Ralph Regenvanu

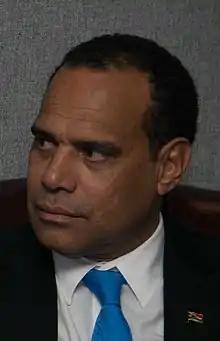
Regenvanuga in 2018

Ralph John Regenvanu (born 20 September 1970 in Suva, Fiji) is a Ni-Vanuatu anthropologist, artist and politician. He has been a Member of Parliament since September 2008, was a member of Cabinet for most of the period from December 2010 to January 2012 and then from March 2013 to June 2015, and was the Director of the Vanuatu National Cultural Council from 1995 until December 2010.